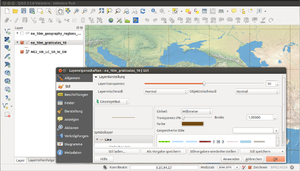
QGIS
QGIS 2.2 med nydesignede menuer.
QGIS er et platformuafhængigt frit og open-source desktop-GIS-program, der leverer datavisning, redigering og analyse.